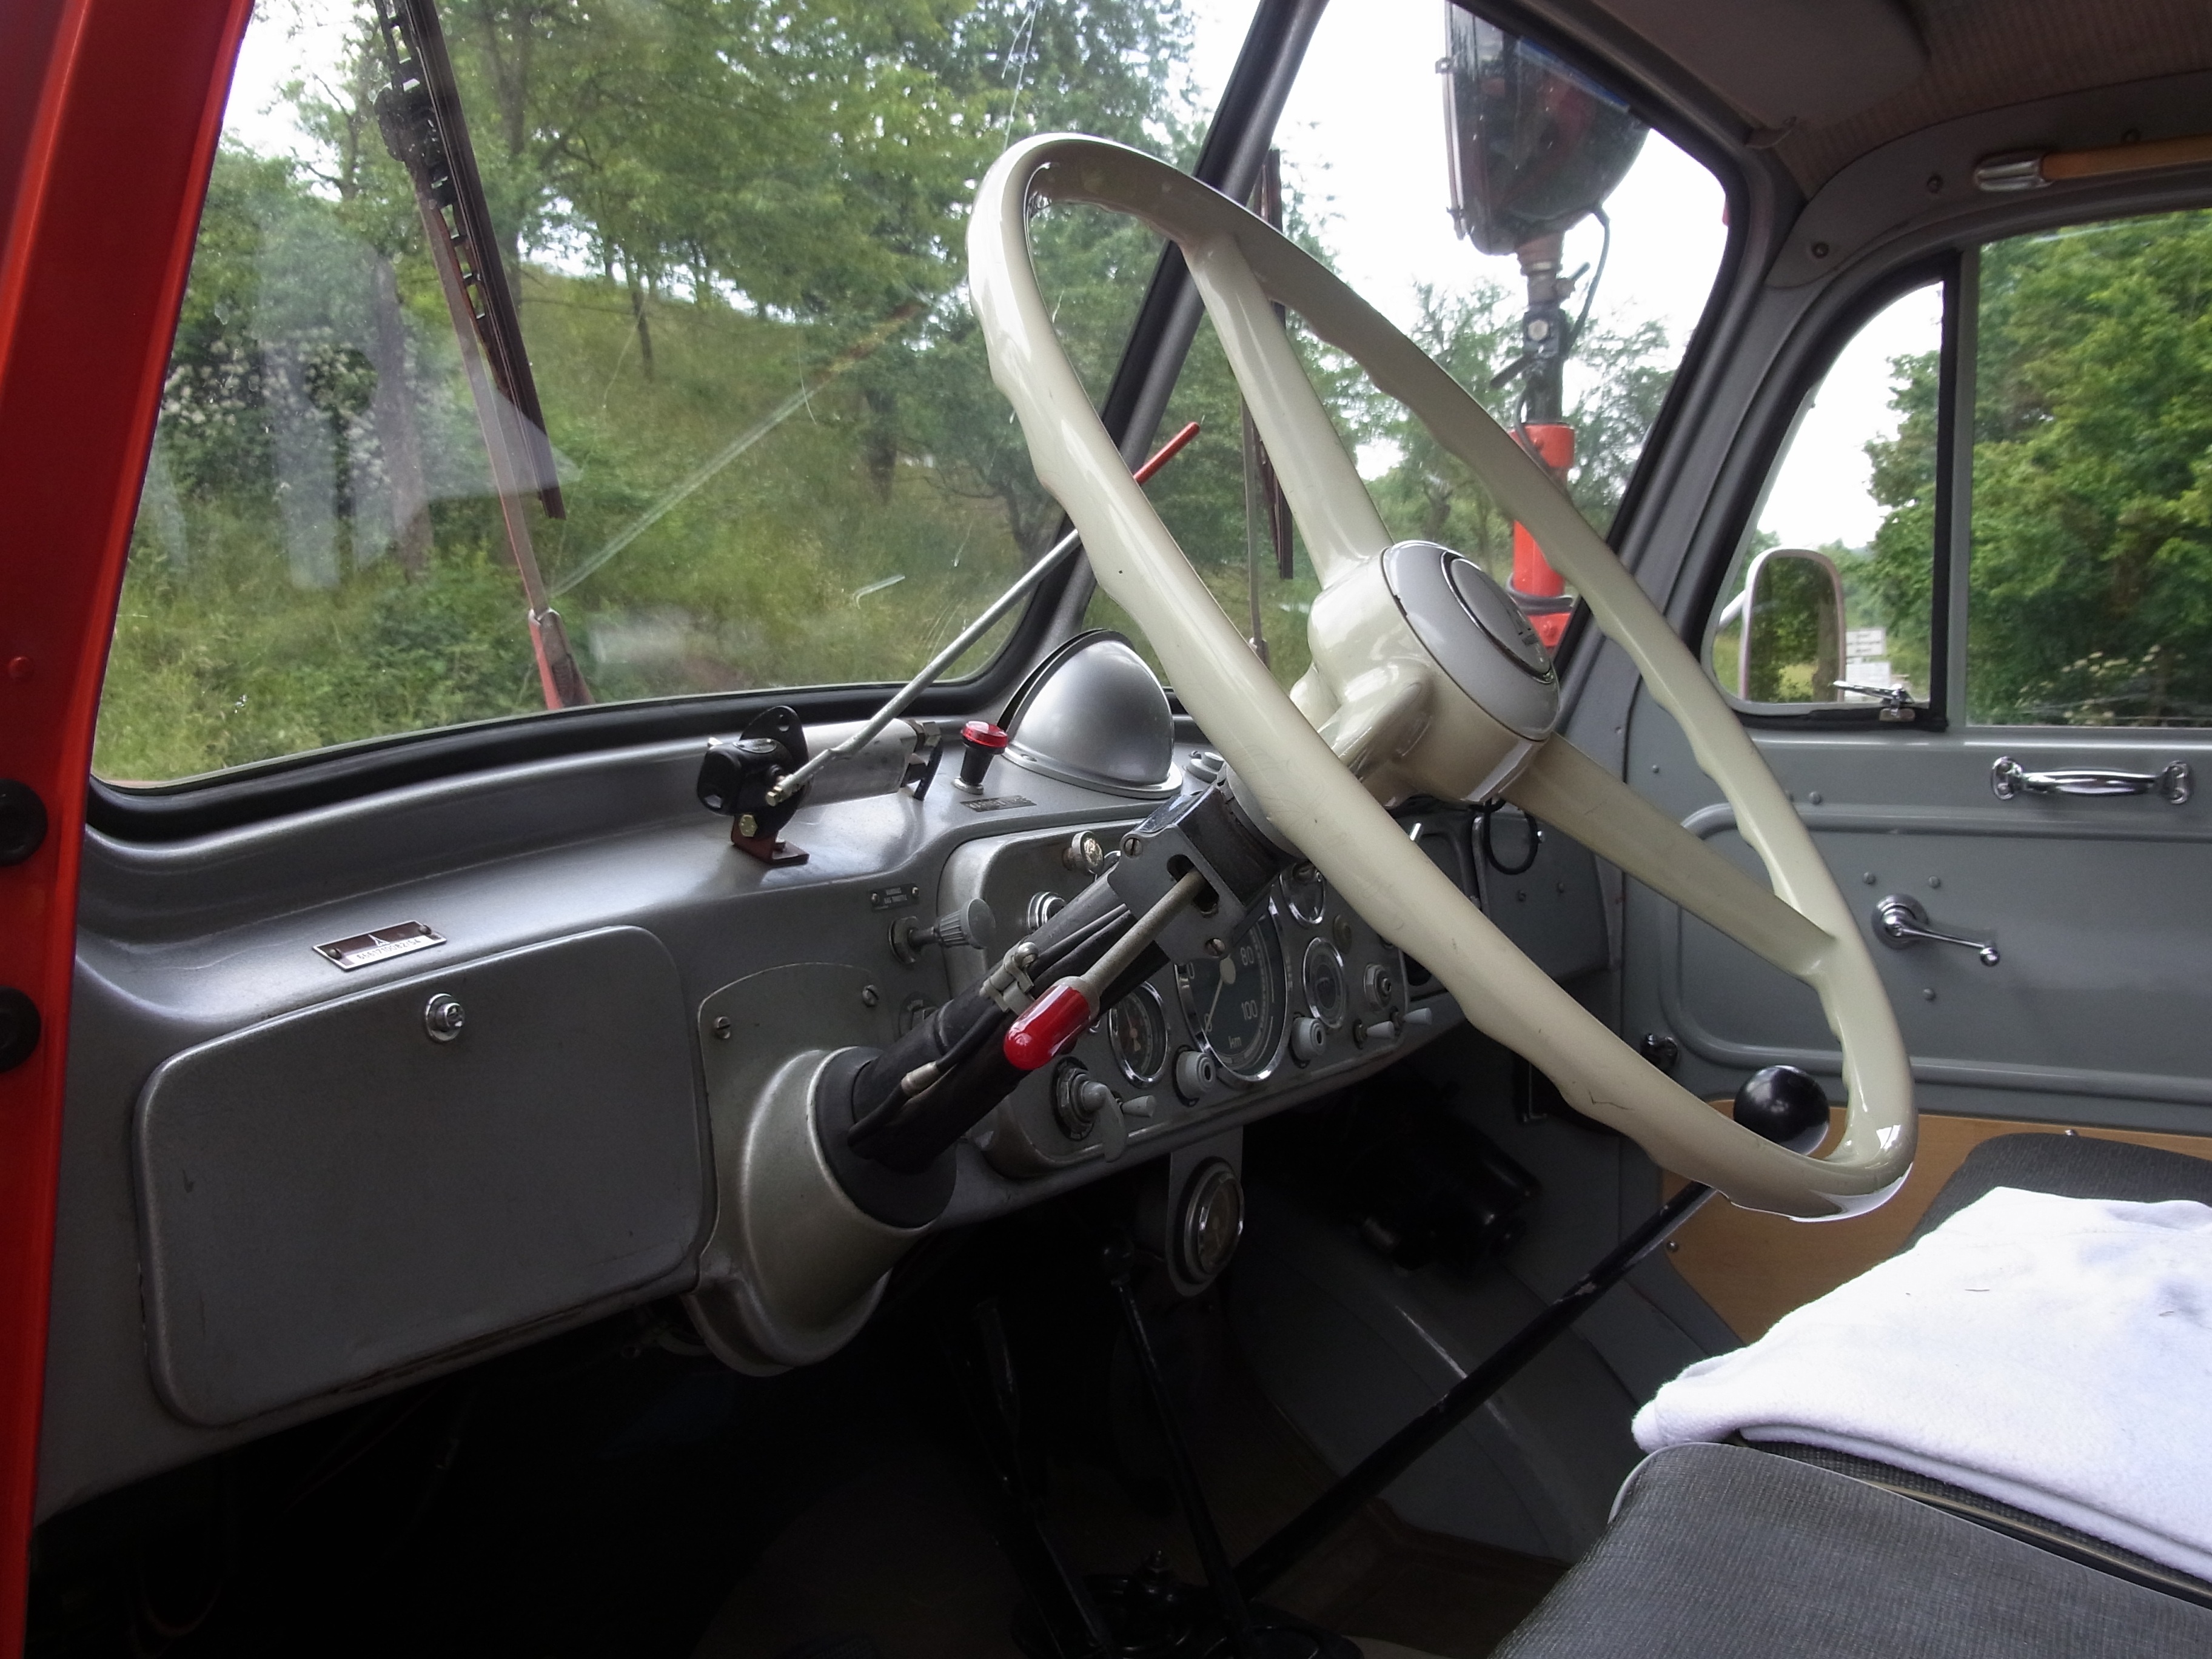
car, red, vehicle, fire, auto, steering wheel, fire truck, handlebars, oldtimer, minibus, commercial vehicle, city car, off road vehicle, land vehicle, automobile make, automotive exterior, light commercial vehicle